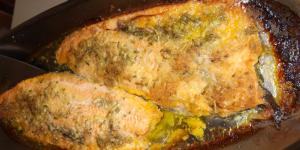
trucha asalmonada al horno sencilla